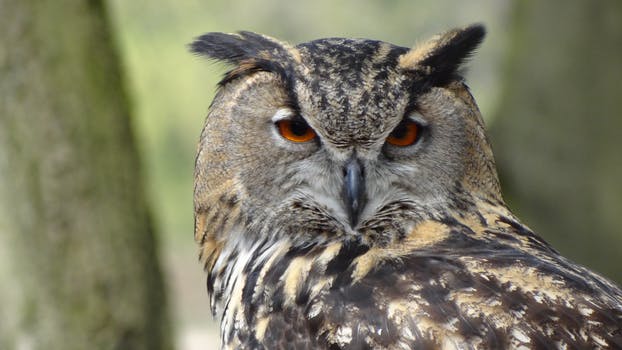
Label: No Watermark